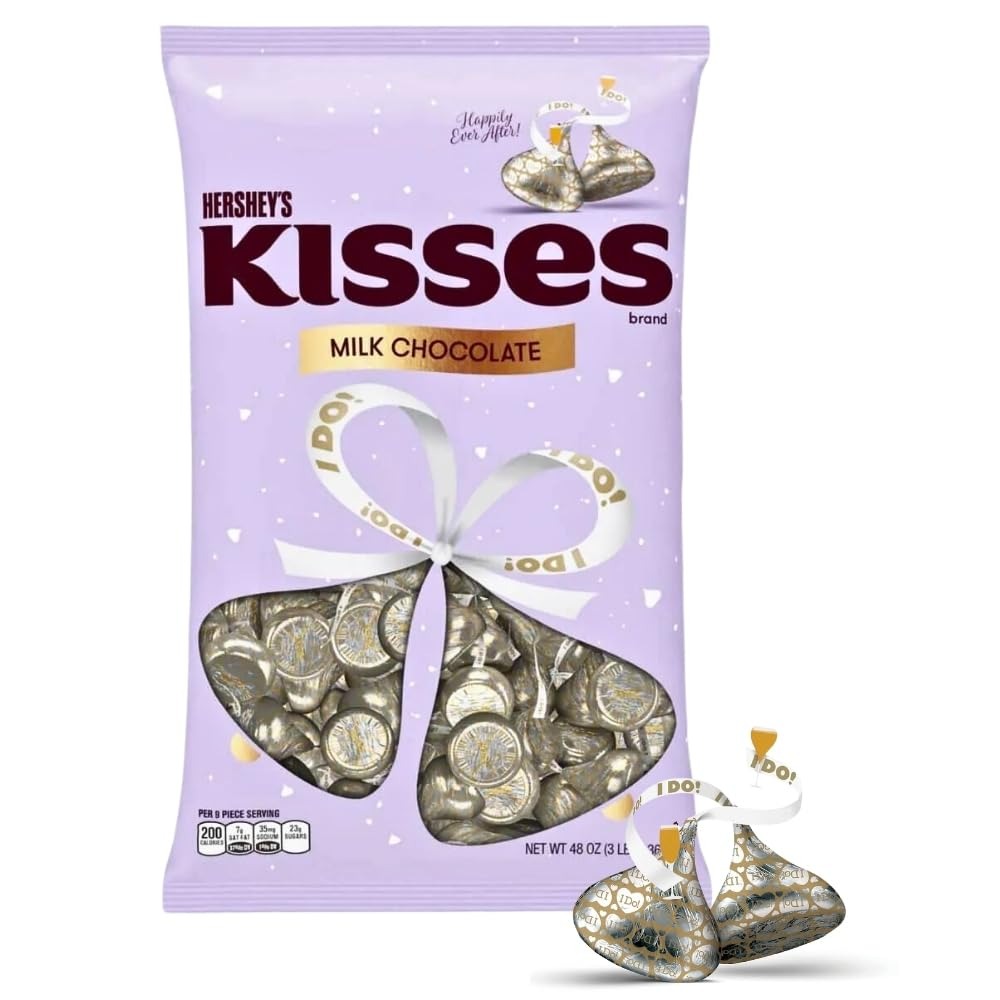
Item Name: I Do Hershey’s Kisses Chocolate Candy - 3 lbs. (Pack of 297) - Perfect for Weddings, Engagement Parties, Bridal Showers, and Anniversary Celebrations
Bullet Point 1: CHARMING DESIGN: Printed in elegant gold foil with a silver heart design and the words "I Do," these chocolates are not only delicious but also visually appealing, making them a perfect addition to any candy buffet.
Bullet Point 2: CHOCOLATE LOVERS' DELIGHT: Made by Hershey’s, these Kisses guarantee high-quality, melt-in-your-mouth milk chocolate that's sure to please any chocolate lover. A classic choice for adding a sweet touch to your special day.
Bullet Point 3: INDIVIDUALLY WRAPPED: Each Hershey’s Kiss is individually wrapped, ensuring freshness and making them easy to distribute and enjoy. Perfect for party favors, goodie bags, or simply adding a sweet touch to your event.
Bullet Point 4: PERFECT FOR SPECIAL OCCASIONS: Ideal for weddings, engagement parties, bridal showers, and anniversary celebrations, these Hershey’s Kisses chocolate candies add a charming and delightful touch to your special events.
Bullet Point 5: PACK OF 297: With approximately 297 pieces per unit and a total weight of 3 lbs., this pack ensures you have plenty of sweet treats to go around, satisfying all your guests with their favorite classic chocolate.
Value: 297.0
Unit: Count

Price: 54.99